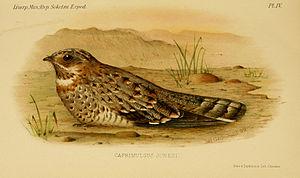
L'Engoulevent de Nubie est une espèce d'oiseaux de la famille des Caprimulgidae.